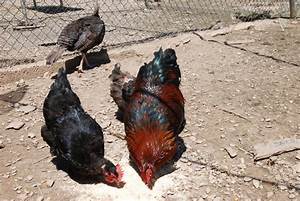
Label: chicken